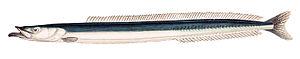
Le nom vernaculaire lançon désigne en français plusieurs espèces de petits poissons appartenant tous à la famille des Ammodytidae. Les lançons sont aussi appelés lançons perce sable, anguilles des sables ou équilles, ou bien encore cicerelles pour deux espèces. Le lançon est souvent associé en France à l'espèce Hyperoplus immaculatus, fréquent dans l'Atlantique Nord, également appelé anguille de sable, qui a la particularité de s'enfouir dans le sable.
Hyperoplus lanceolatus, communément appelé Lançon commun, est une espèce de poissons marins de la famille des Ammodytidae.
Hyperoplus est un genre de poissons de la famille des Ammodytidae.